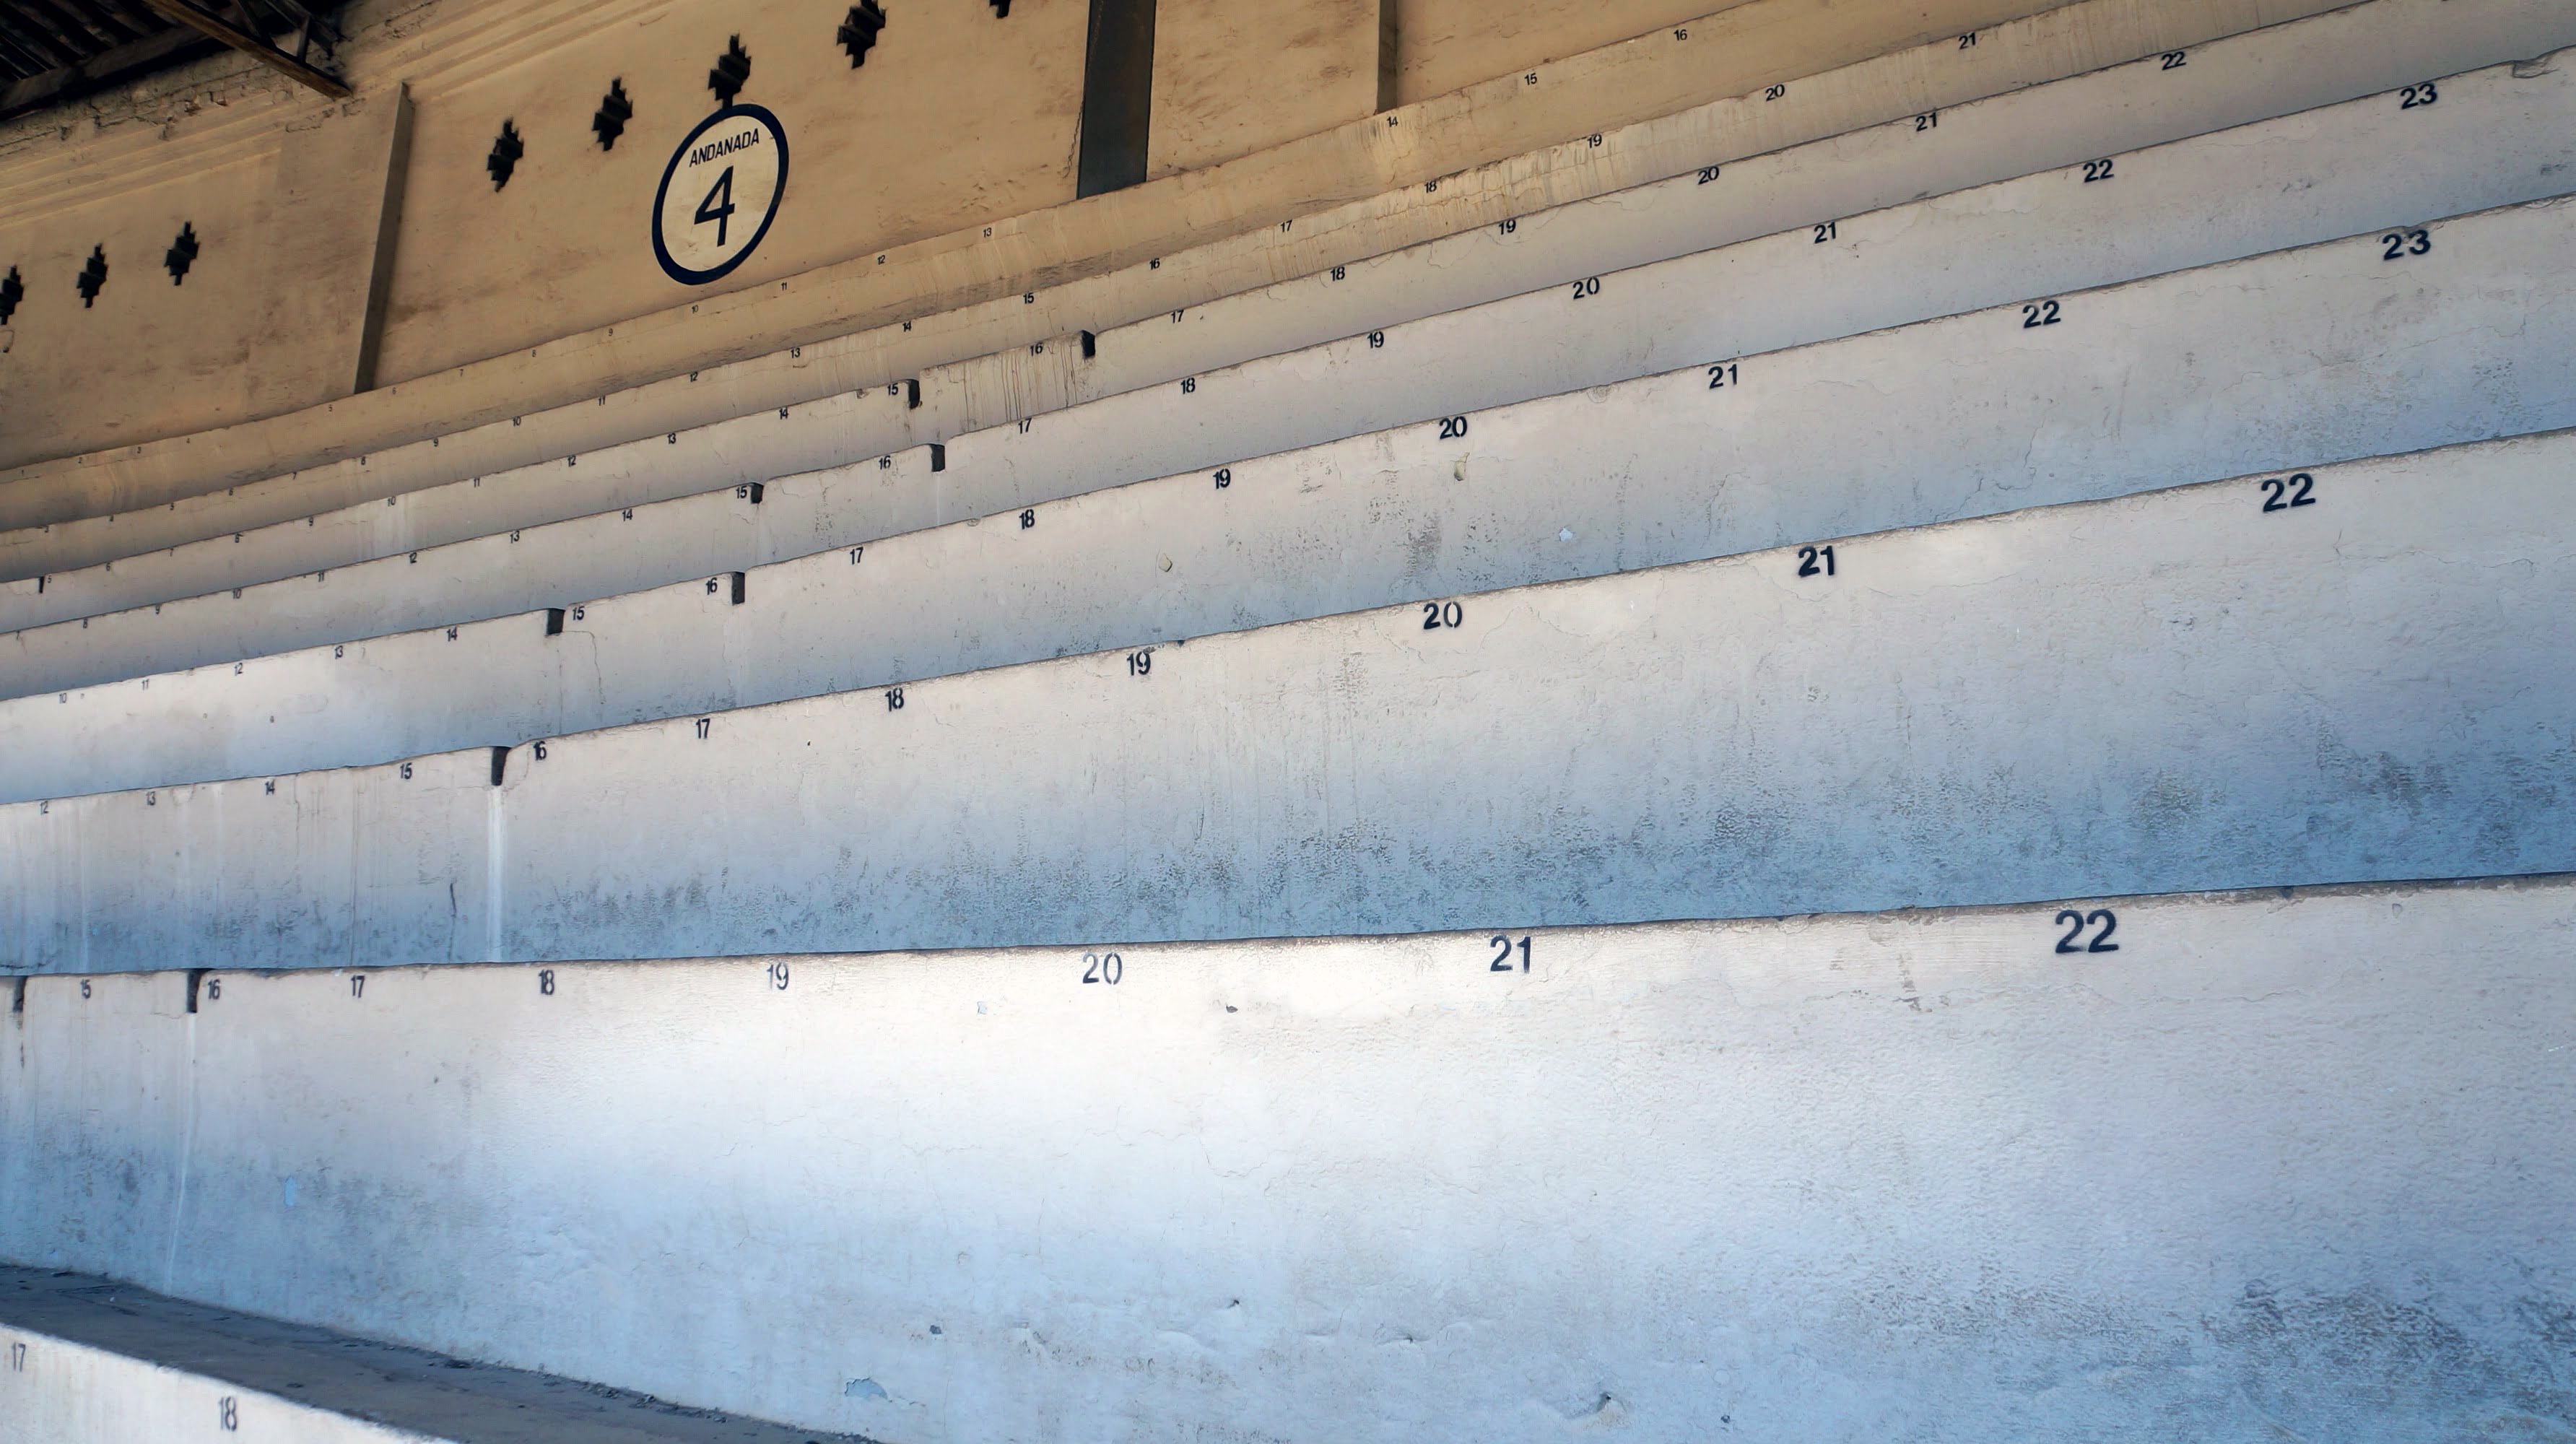
snow, winter, wood, white, wall, ice, line, reflection, weather, blue, shape, freezing